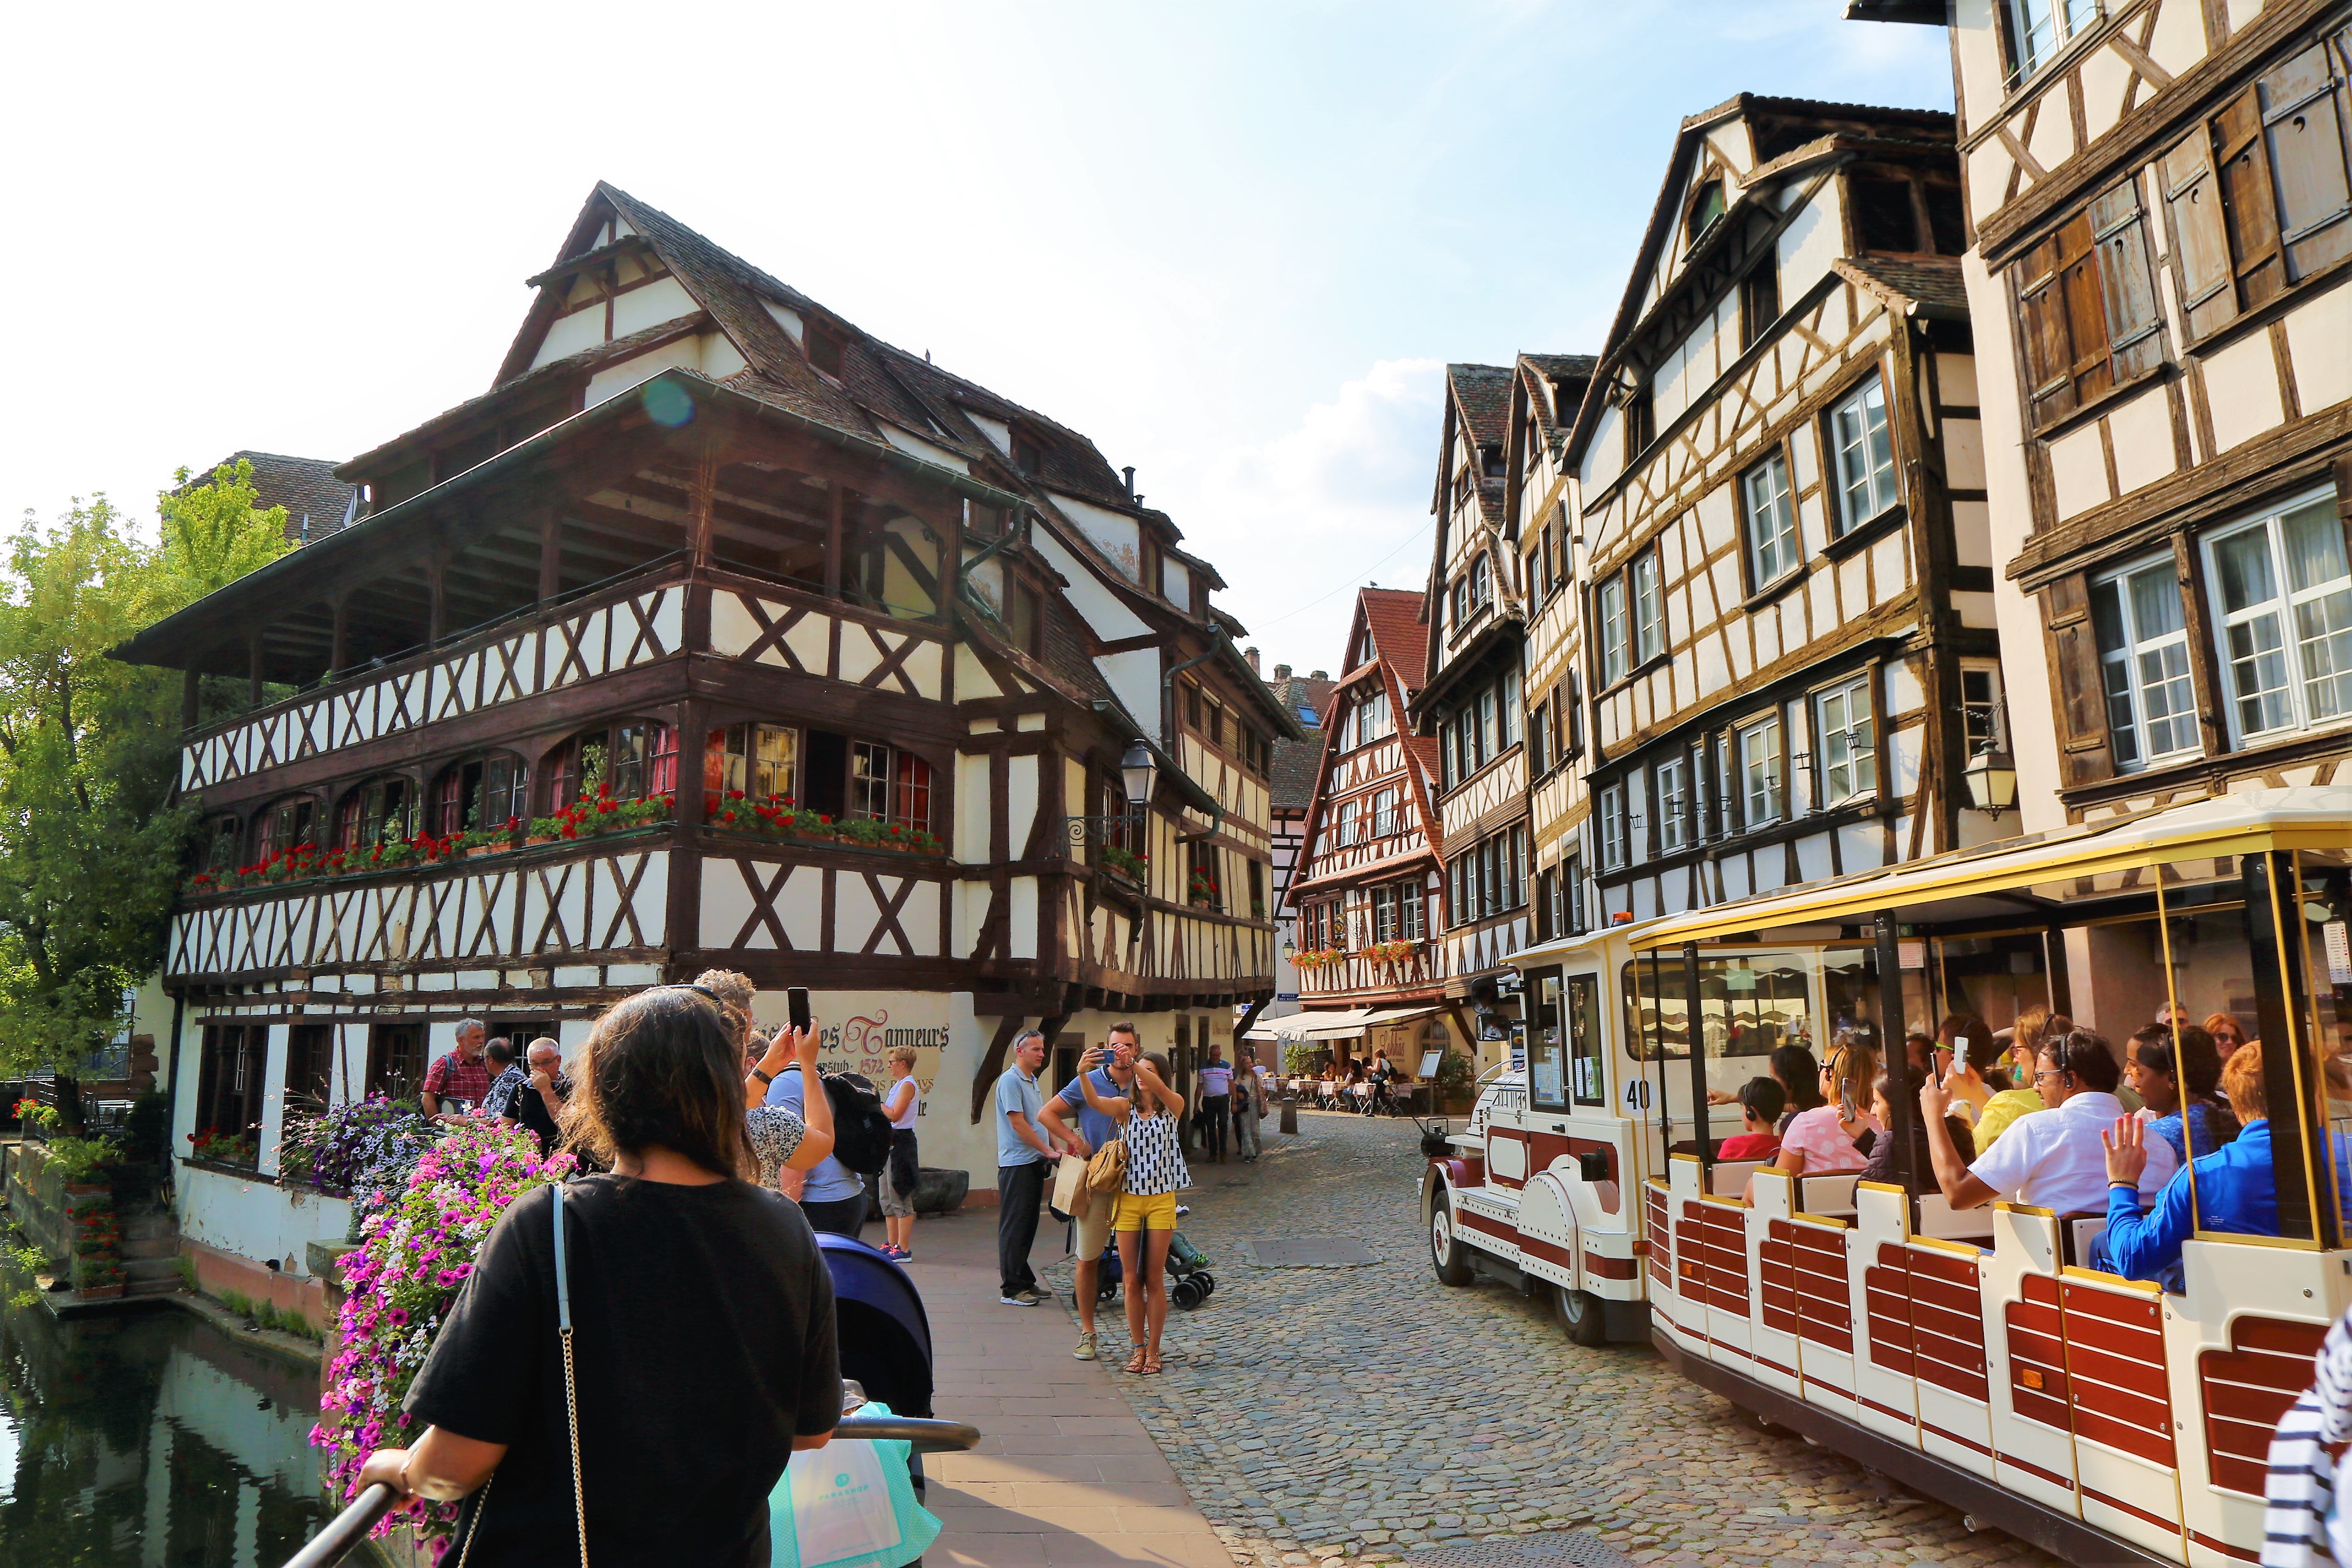
city, buildings, river, canal, tourism, historic, travel, town, street, building, mixed use, human settlement, pedestrian, architecture, urban area, waterway, neighbourhood, marketplace, vacation, leisure, downtown, house, plant, road, tourist attraction, market